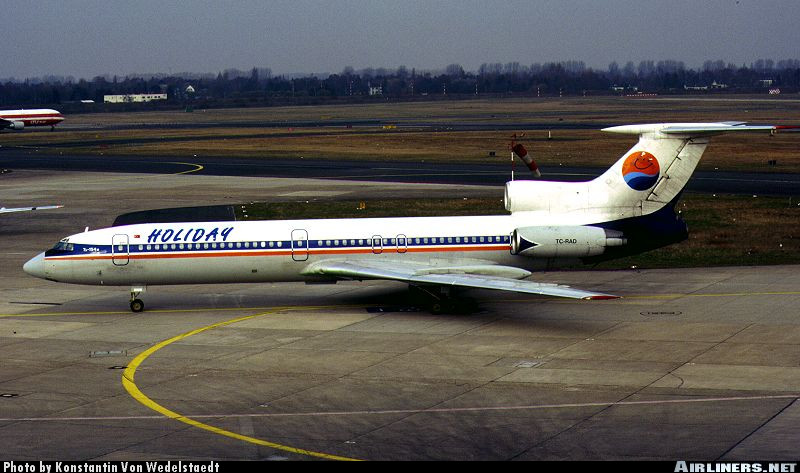
Vehicle type: Planes